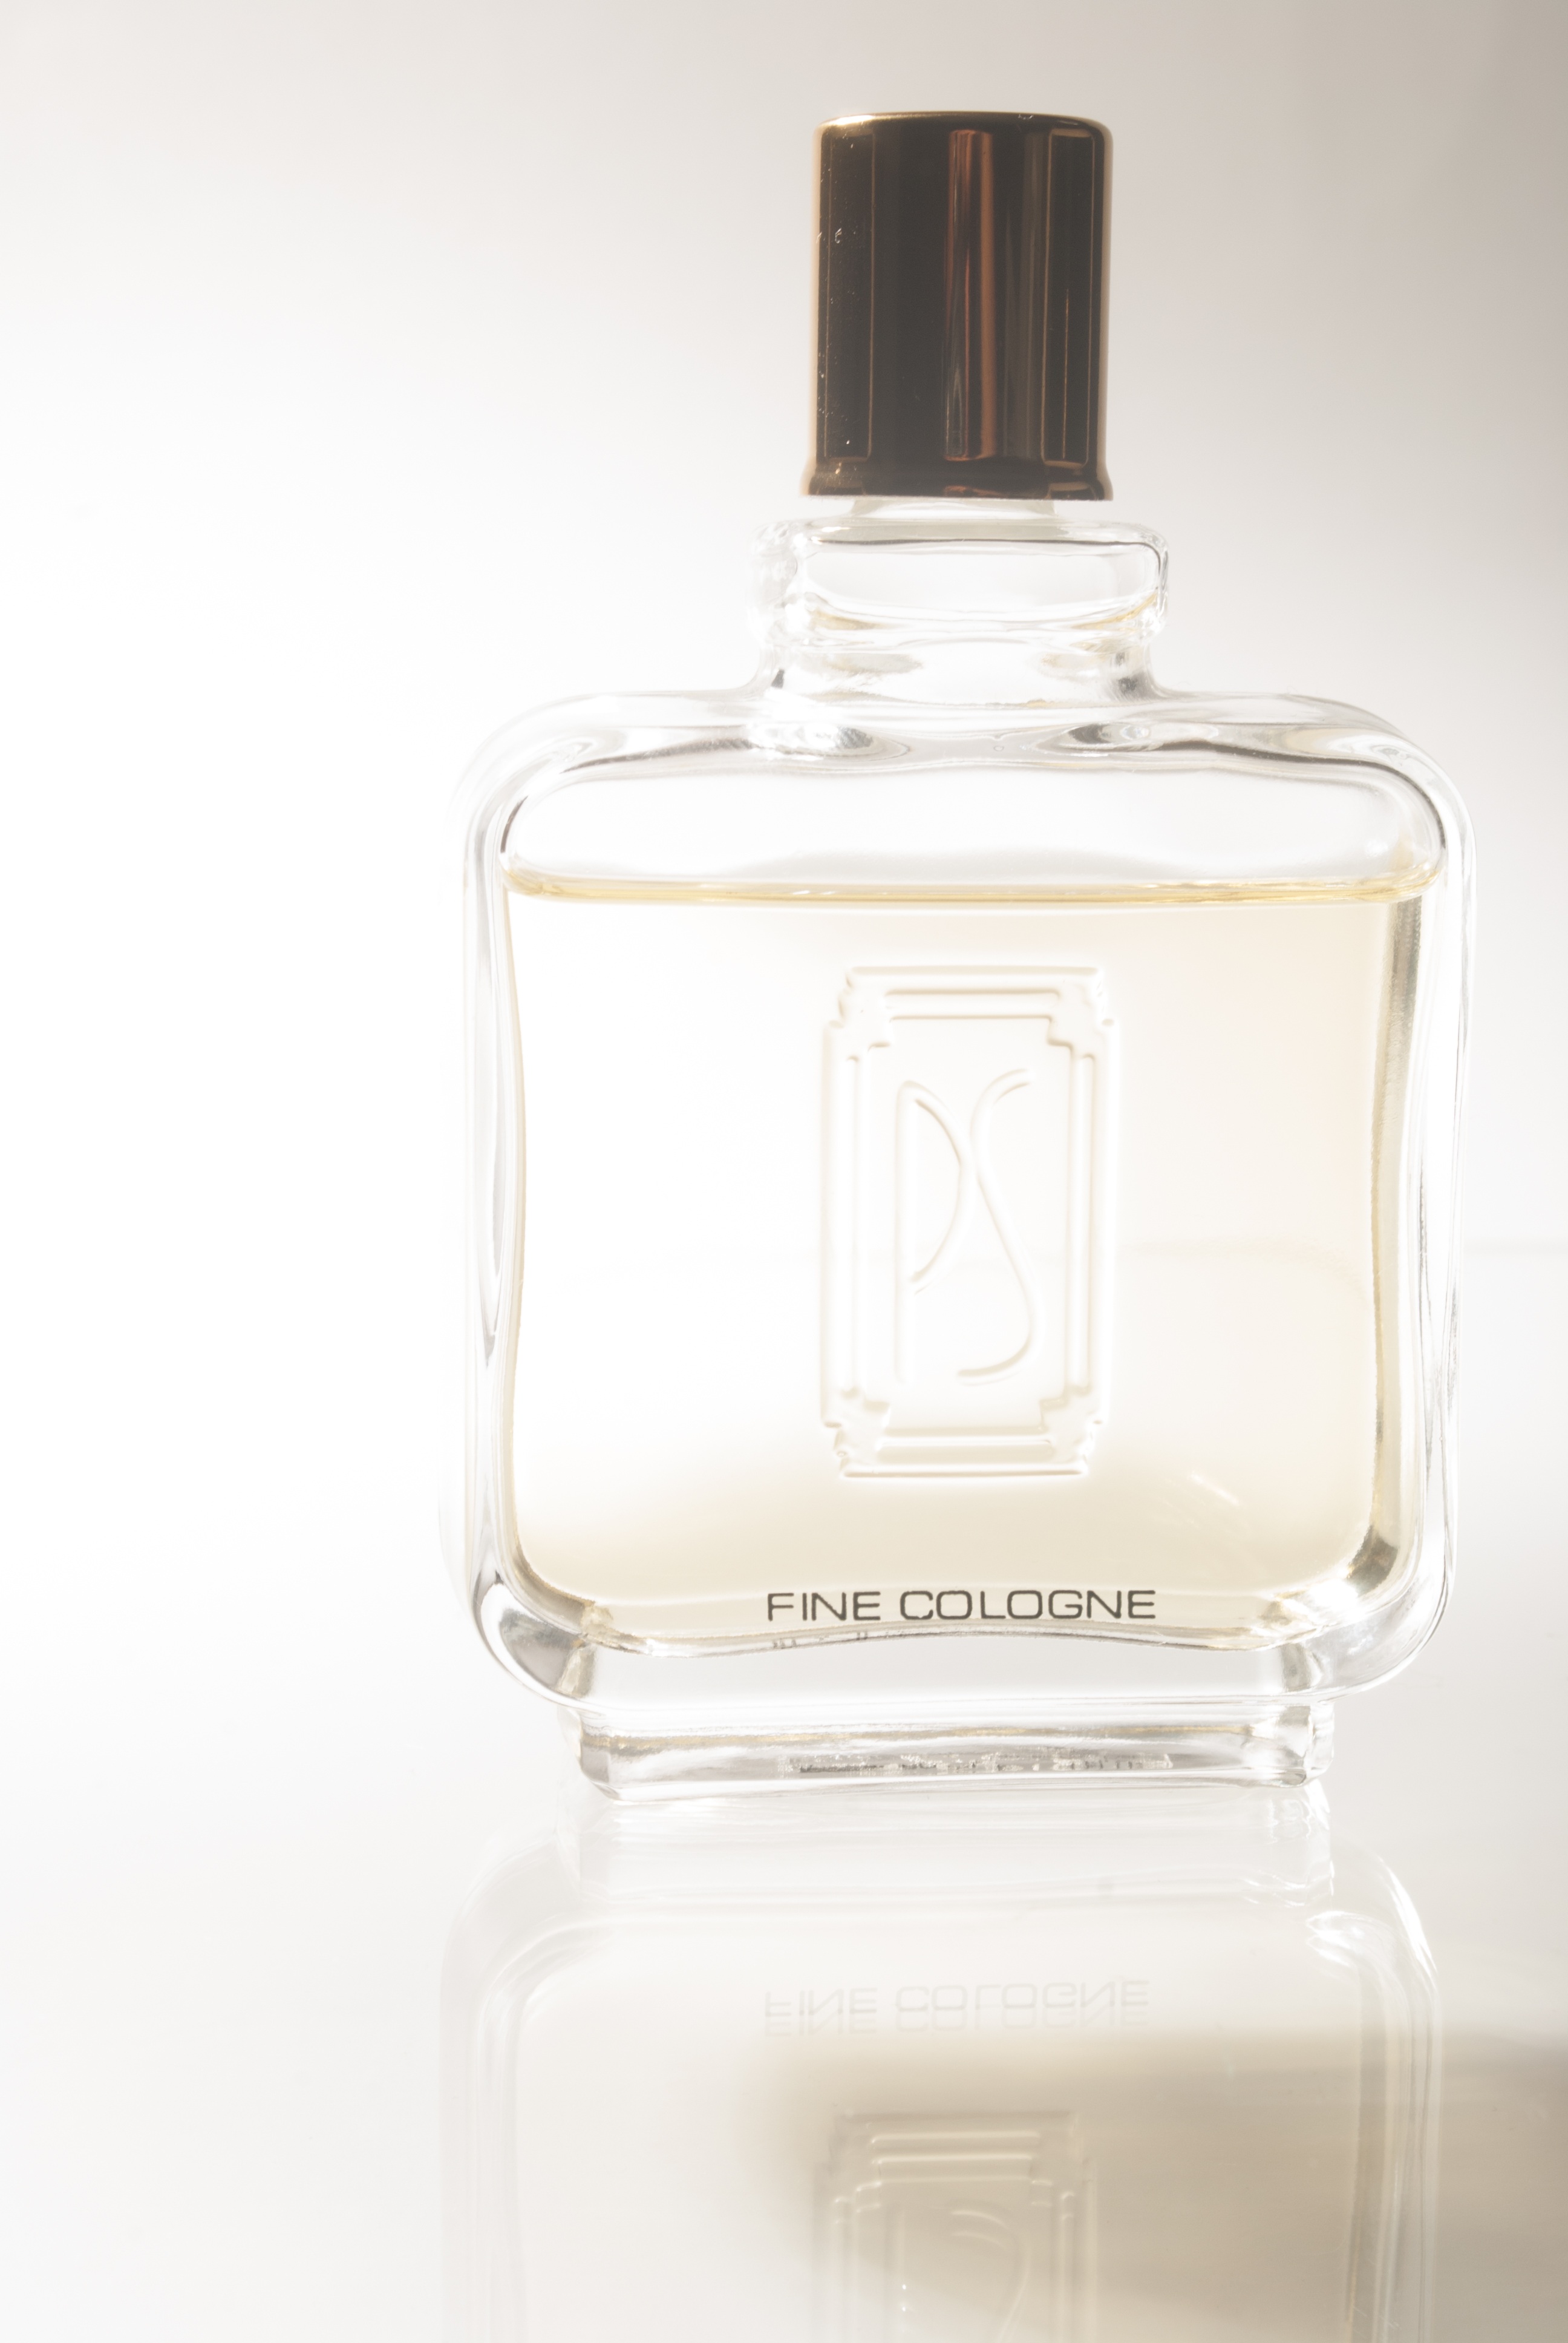
glass, spray, bottle, glass bottle, product, container, cologne, con, fragrant, elegance, scent, perfume, cosmetics, smells, fragrance, perfume bottle, distilled beverage, drinkware